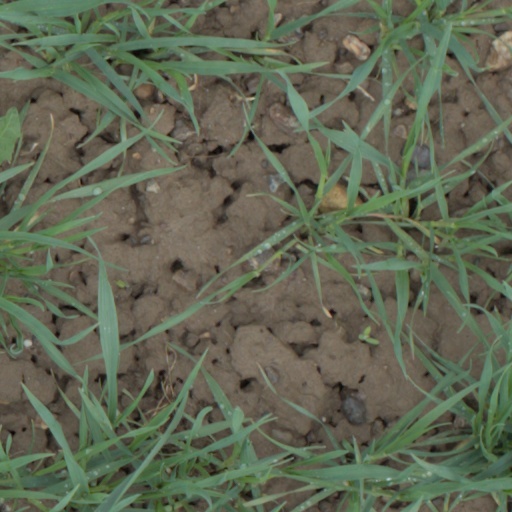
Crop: wheat